2018 York Region municipal elections

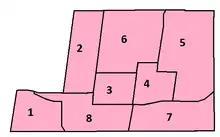
Map of Markham's 8 wards

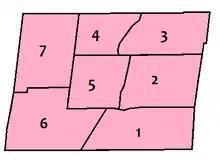
Map of Newmarket's seven wards

In Markham, Regional Councillors serve on both the City Council as well as York Region Council. Electors can vote for up to four candidates on their ballots, equal to the total number that may be elected. The four winning candidates are those whom receive the highest number of votes. The candidate with the highest number of votes received also serves as Deputy Mayor.